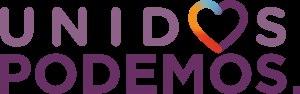
Unidas Podemos est une coalition électorale espagnole fondée en mai 2016 entre Podemos, la Gauche unie et Equo. Mise en place sous le nom d’Unidos Podemos dans la perspective des élections générales du 26 juin 2016, elle est reconduite sous son nom actuel pour les élections générales du 28 avril 2019.